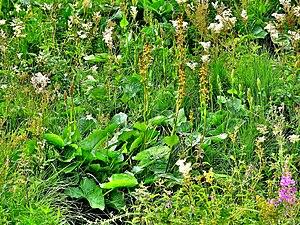
Ligularia sibirica dans la narse d'Espinasse. Saulzet-le-Froid. Puy-de-Dôme
Saulzet-le-Froid est une commune française, située dans le département du Puy-de-Dôme en région Auvergne-Rhône-Alpes, à 19,9 km de Clermont-Ferrand. Cette commune est située dans le parc naturel régional des volcans d'Auvergne.